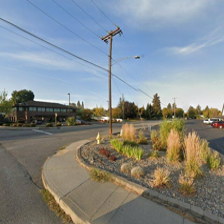
Label: streetView